Sydney 500

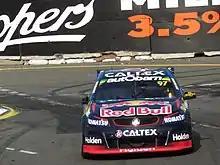
Shane van Gisbergen won the final race at the circuit in 2016.

In 2015, Supercars proposed to shorten the circuit to reduce the event's costs. This proposal failed, and in March 2016 it was announced that the ongoing costs of running the event would result in 2016 being the final running of the Sydney 500. Other options within New South Wales were then considered to replace the event, such as a street circuit being built in Gosford on the Central Coast. The Gosford plans fell through and in September 2016 the Premier of New South Wales, Mike Baird, announced the event would be replaced with the Newcastle 500, held on the Newcastle Street Circuit in Newcastle, around 160 km north of Sydney.